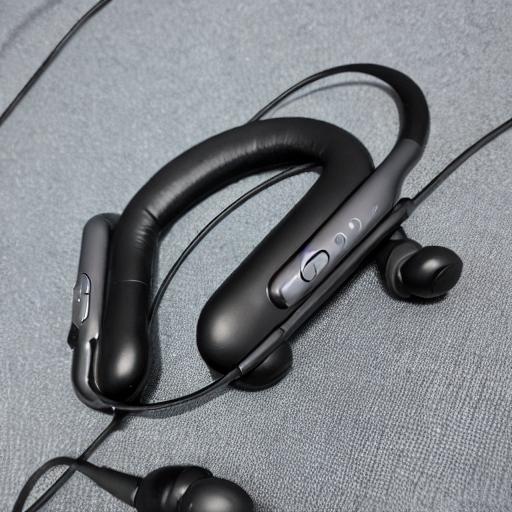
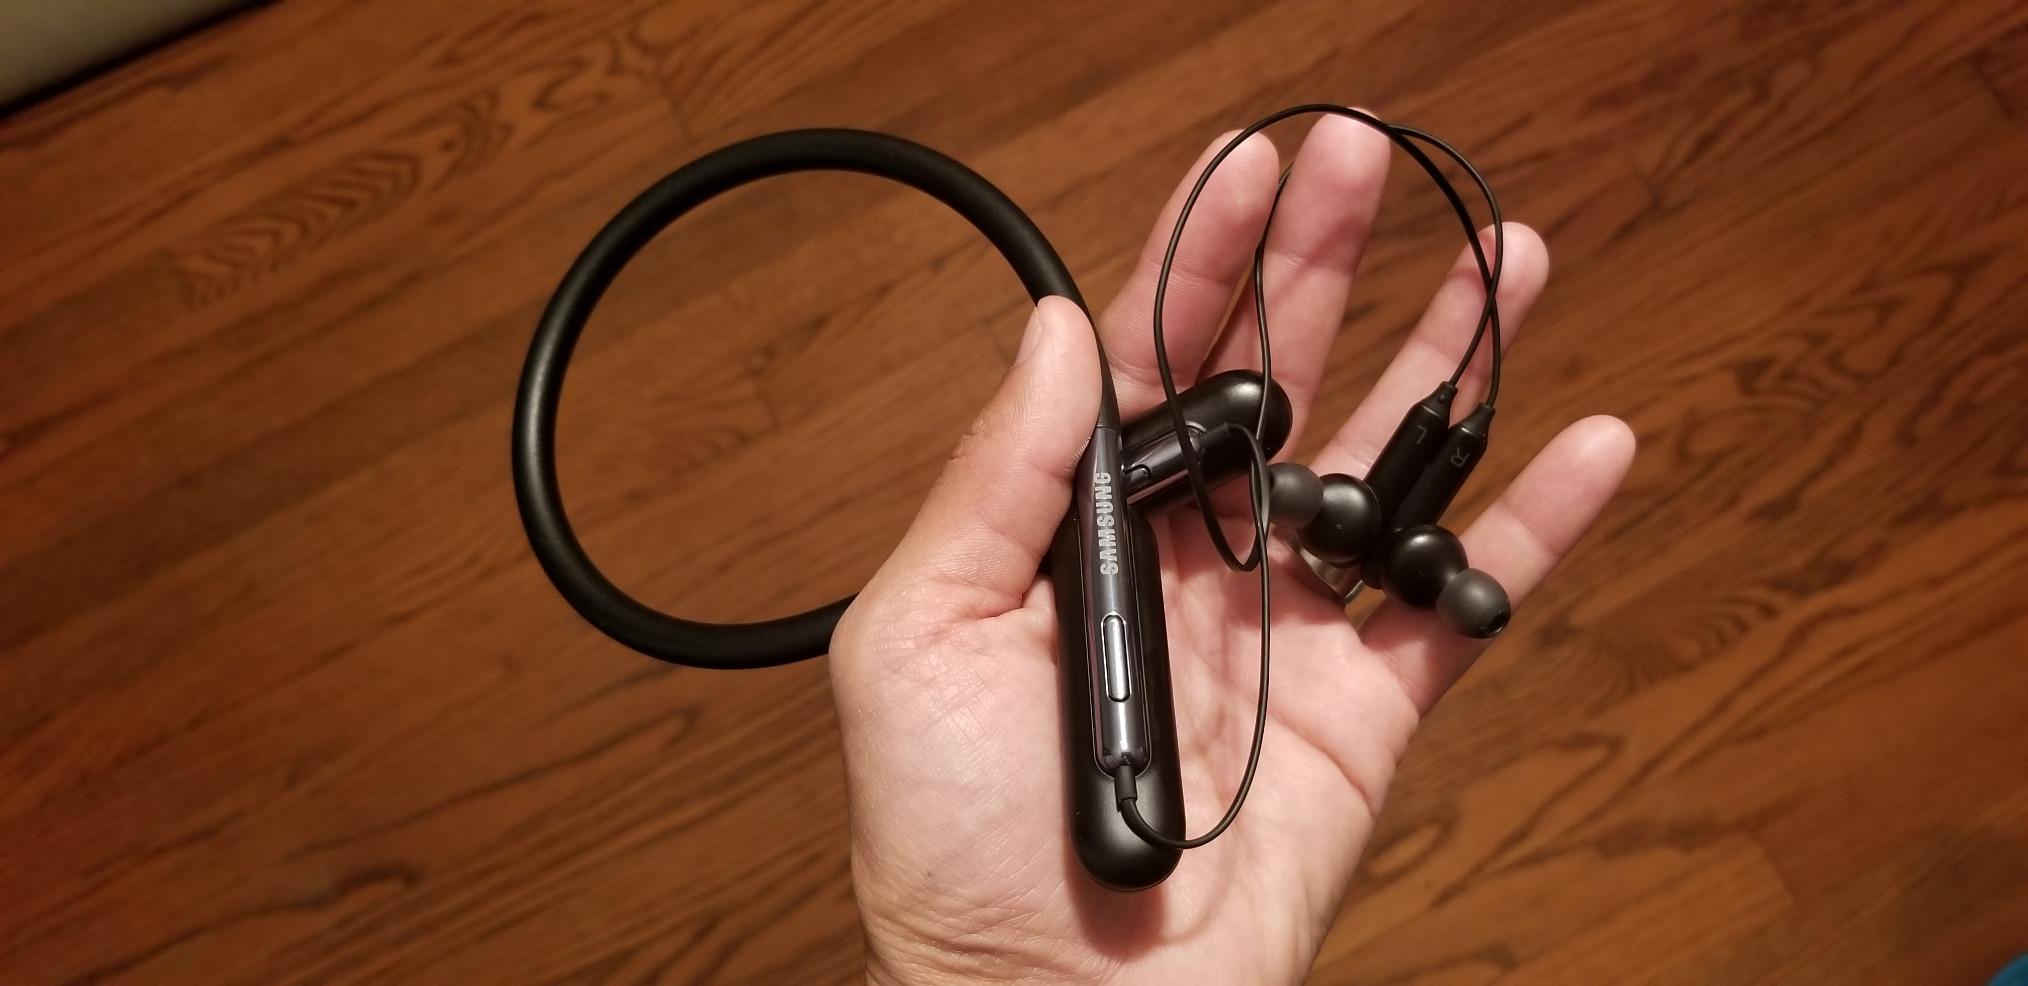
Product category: headphones
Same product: no